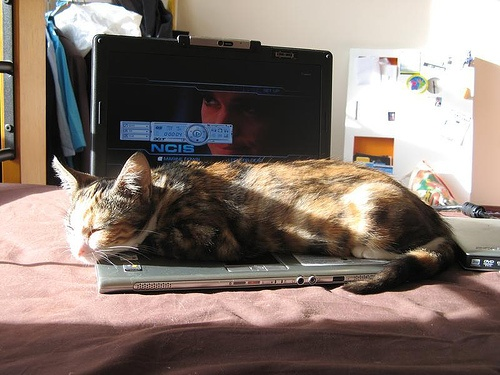
a cat laying on the keyboard of a computer
A calico cat sitting on someone laptop keyboard enjoying the sun.
A cat sleeping on the keyboard of a laptop.
A nice warm lap top computer is just what a cat likes for a nap.
A kitten is sleeping on the keyboard of a laptop computer.